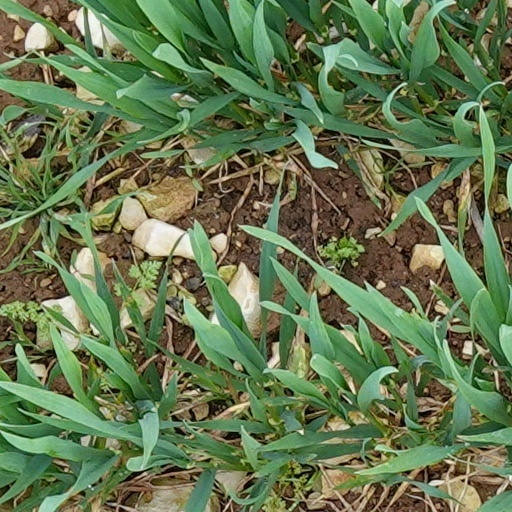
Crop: wheat